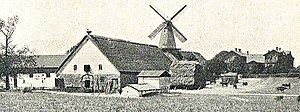
Møllegård (Longelse Sogn)
Møllegård omkring 1900
Møllegård er en lille hovedgård, som nævnes første gang i 1575. Gården ligger i Longelse Sogn, Langelands Sønder Herred, Rudkøbing Kommune. Hovedbygningen er opført i 1880.
Møllegård Hovedgaard er en lille hovedgård, som nævnes første gang i 1575. Gården ligger i Longelse Sogn, Langelands Sønder Herred, Langeland Kommune. Hovedbygningen er, opført i 1880. Den består af to toetages fløje forbundet med en midterfløj i en etage, det hele med kælder. Vindmøllen har dels drevet gårdens maskiner, men også fungeret som privat elværk.